Kev Gray & The Gravy Train

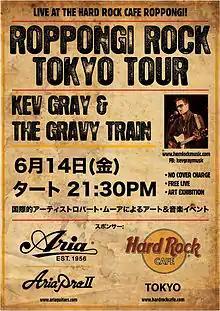
Poster for Hard Rock Cafe Tokyo's 25th Anniversary Party featuring Kev Gray & The Gravy Train – June 2013

In June 2013, The Gravy Train headlined at Hard Rock Cafe, Tokyo as part of the Hard Rock Cafe's Anniversary celebrations celebrations. The event featured an art exhibition by Nagoya-based painter and designer, Rob Moore, and an additional live set from the Japanese rock outfit, Sawas Phool. This was followed by a performance at the Neptune Theatre for Tokyo Arts Week, which featured Edinburgh Festival comedian Spring Day and a run of Lanford Wilson's "Burn This" starring New York actors Katherine Puma and Rob Skolits.